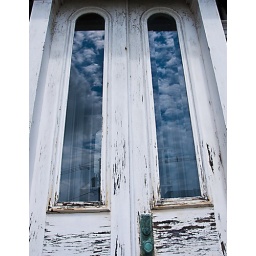
This door is from a 300 year old castle in Brownsville,PA.